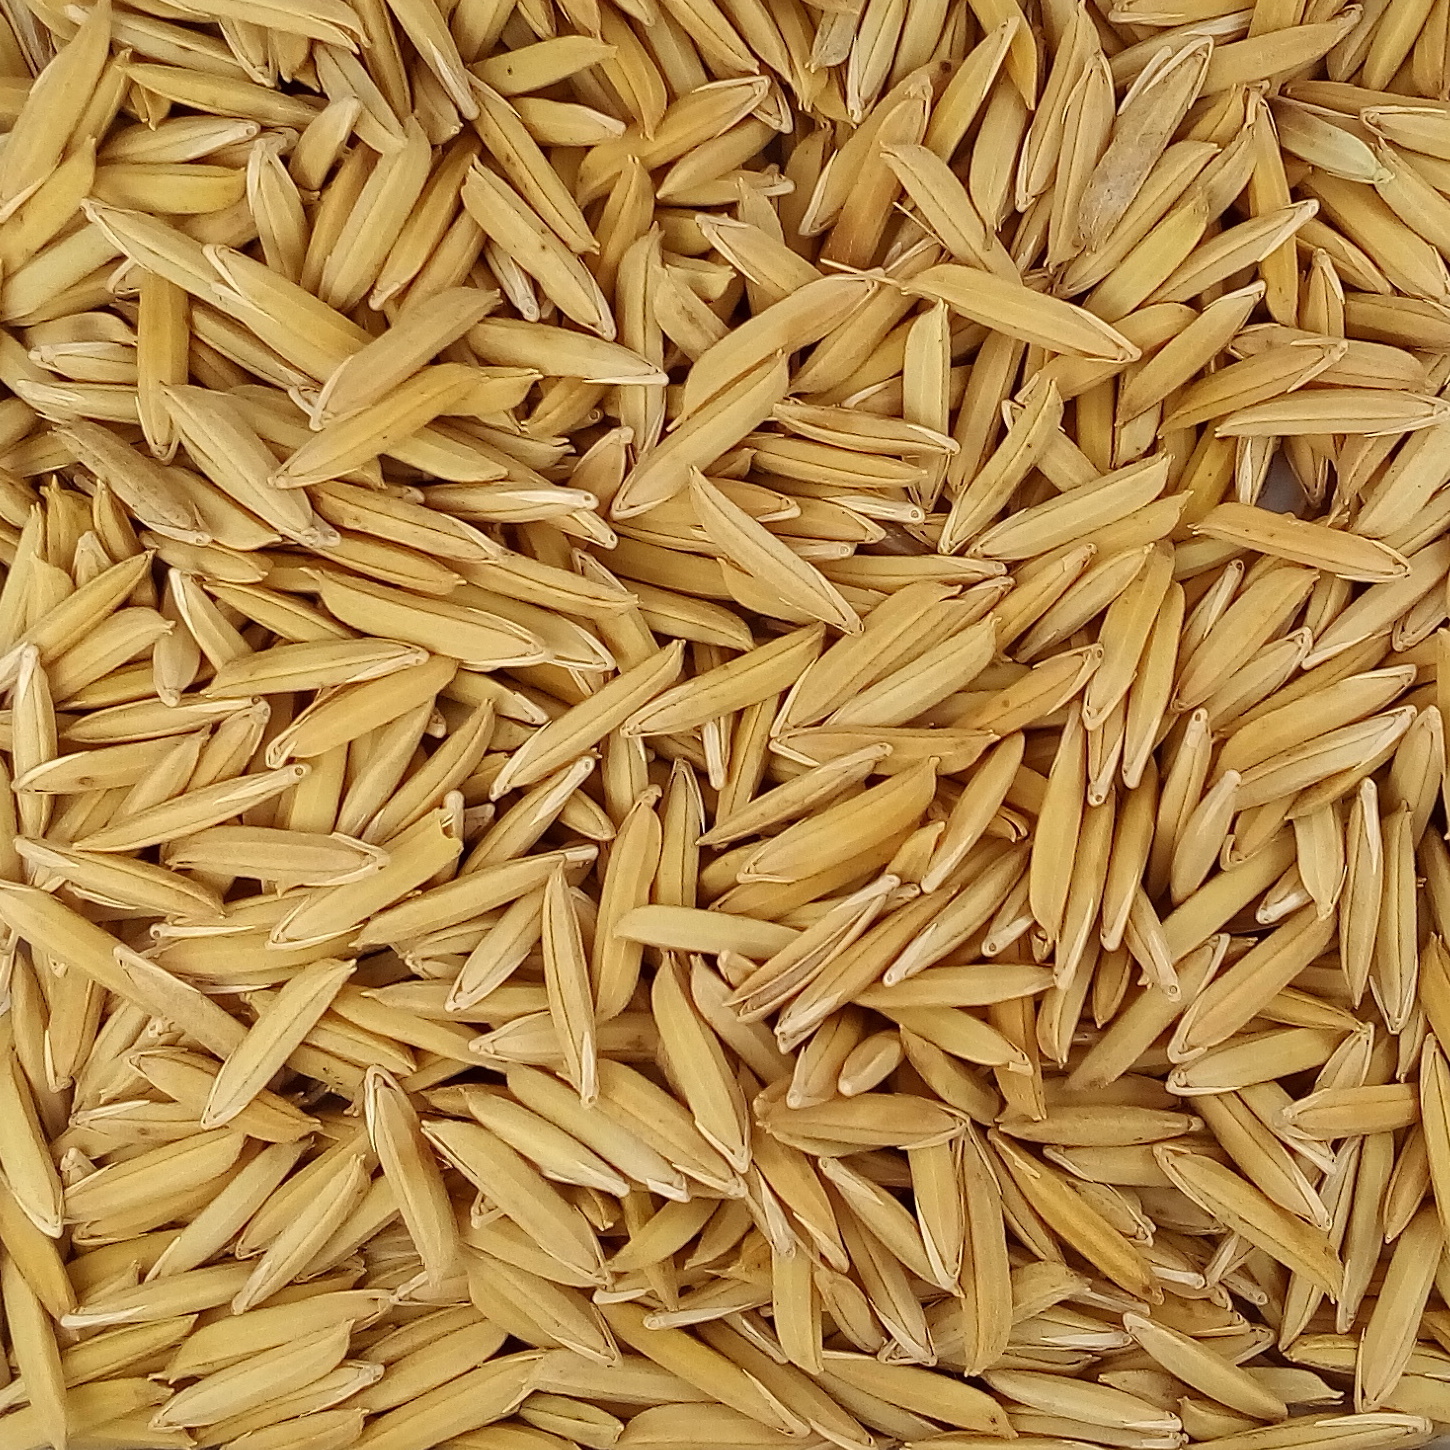
Rice seed variety: 1718